Sébastien Haller

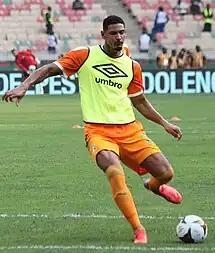
Haller playing for Ivory Coast in 2022

In November 2020, Haller was called up to the Ivory Coast national team. He debuted in a 2–1 2021 Africa Cup of Nations qualification win over Madagascar on 12 November, scoring his side's game-winning goal in the 55th minute. He was called up for the finals in Cameroon, where he scored in a 2–2 group stage draw with Sierra Leone; in the last 16 against Egypt, he was substituted at half time in extra time for Maxwel Cornet as the side lost on penalties.